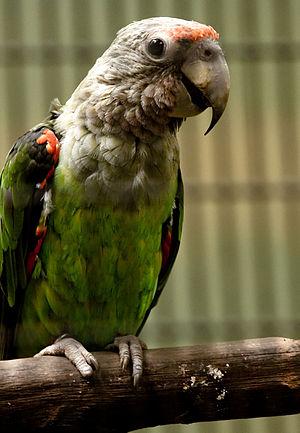
Le Perroquet robuste ou perroquet du Cap, est une espèce d'oiseaux d'origine africaine de la famille des Psittacidae. Avec le Perroquet à cou brun, ils sont les plus grands perroquets du genre Poicephalus.